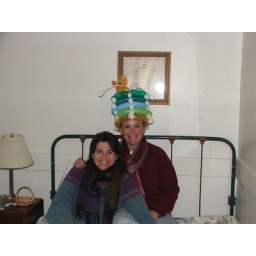
My birthday hat made by a manic 13 year old street performer in San Francisco.